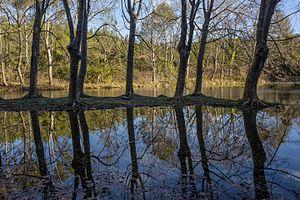
Le Lez /lɛz/ est un fleuve côtier qui coule dans le département français de l'Hérault, entre les communes de Saint-Clément-de-Rivière et Palavas-les-Flots, en passant par Montpellier. Il débouche dans la Méditerranée. Par son débit à sa source, il est classé septième de France en tant que résurgence de type « vauclusien ».